Illowra Battery

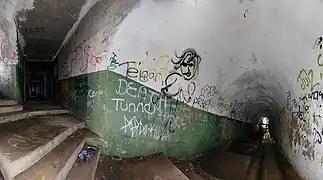
One of two tunnels at the gun-battery site; this time, looking downwards with another corridor towards the left leading into the main bunker complex, now a mushroom farm.

Illowra Battery was abandoned shortly after the end of World War II in 1945. A mushroom farm was established in its main bunker complex due to the cool temperature and adequate humidity within for the growing of such edible fungi. Today, the site remains popular with local visitors as well as urban explorers, who have added much colourful and diverse graffiti to the old battery's walls and remnants.